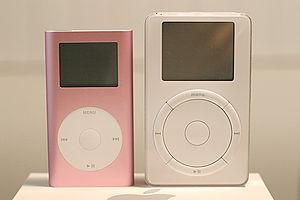
L'iPod est un baladeur numérique de l'entreprise multinationale américaine Apple, lancé le 23 octobre 2001.